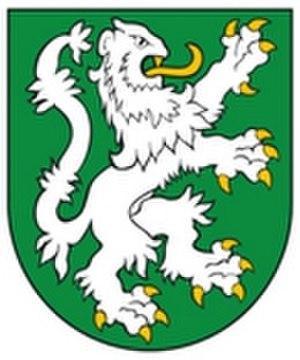
Děhylov est une commune du district d'Opava, dans la région de Moravie-Silésie, en République tchèque. Sa population s'élevait à 723 habitants en 2017.